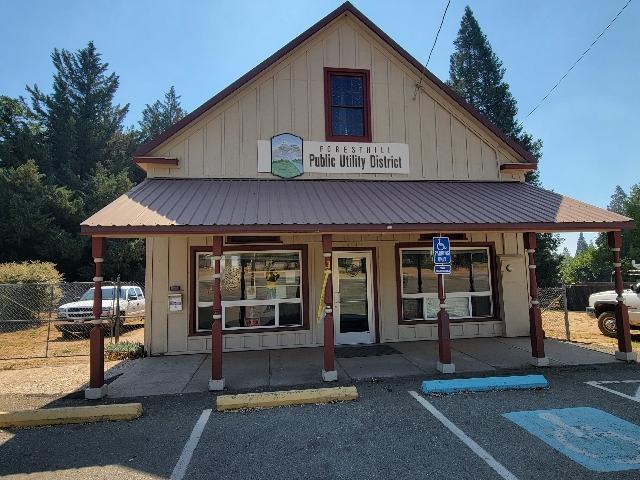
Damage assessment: no_damage